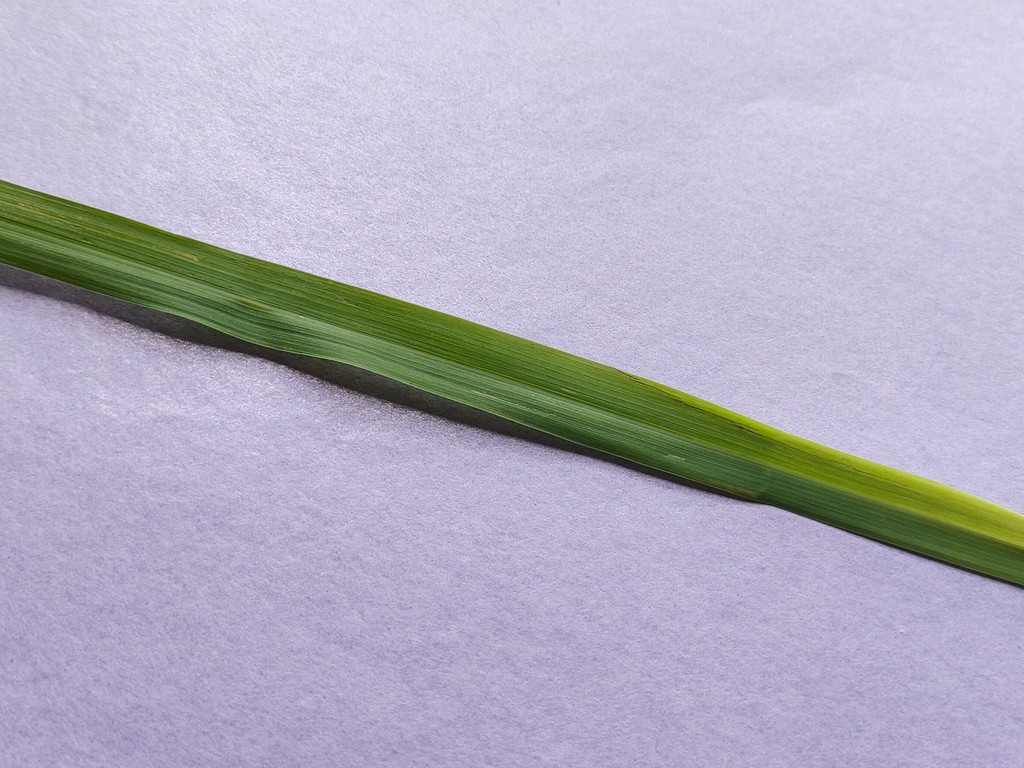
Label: Healthy